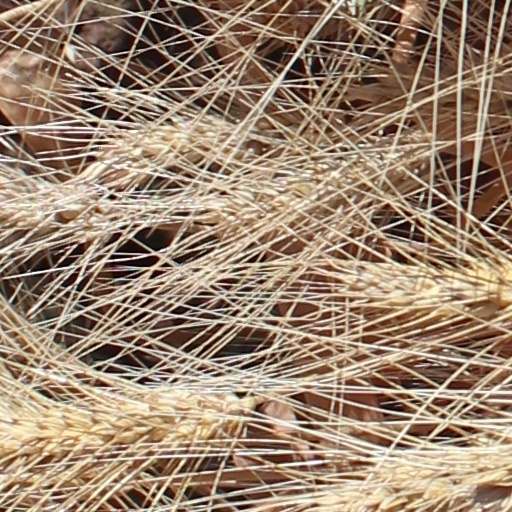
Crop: wheat